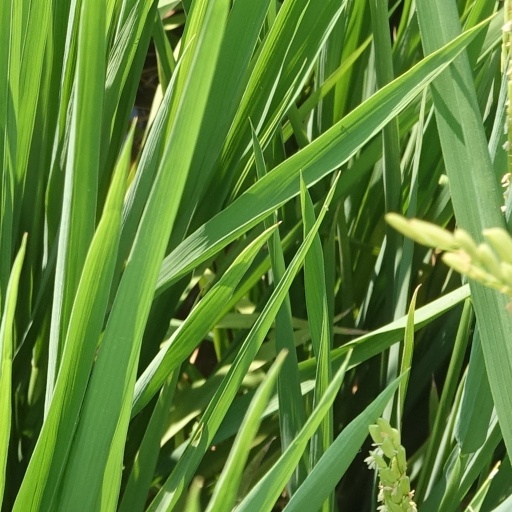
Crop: rice